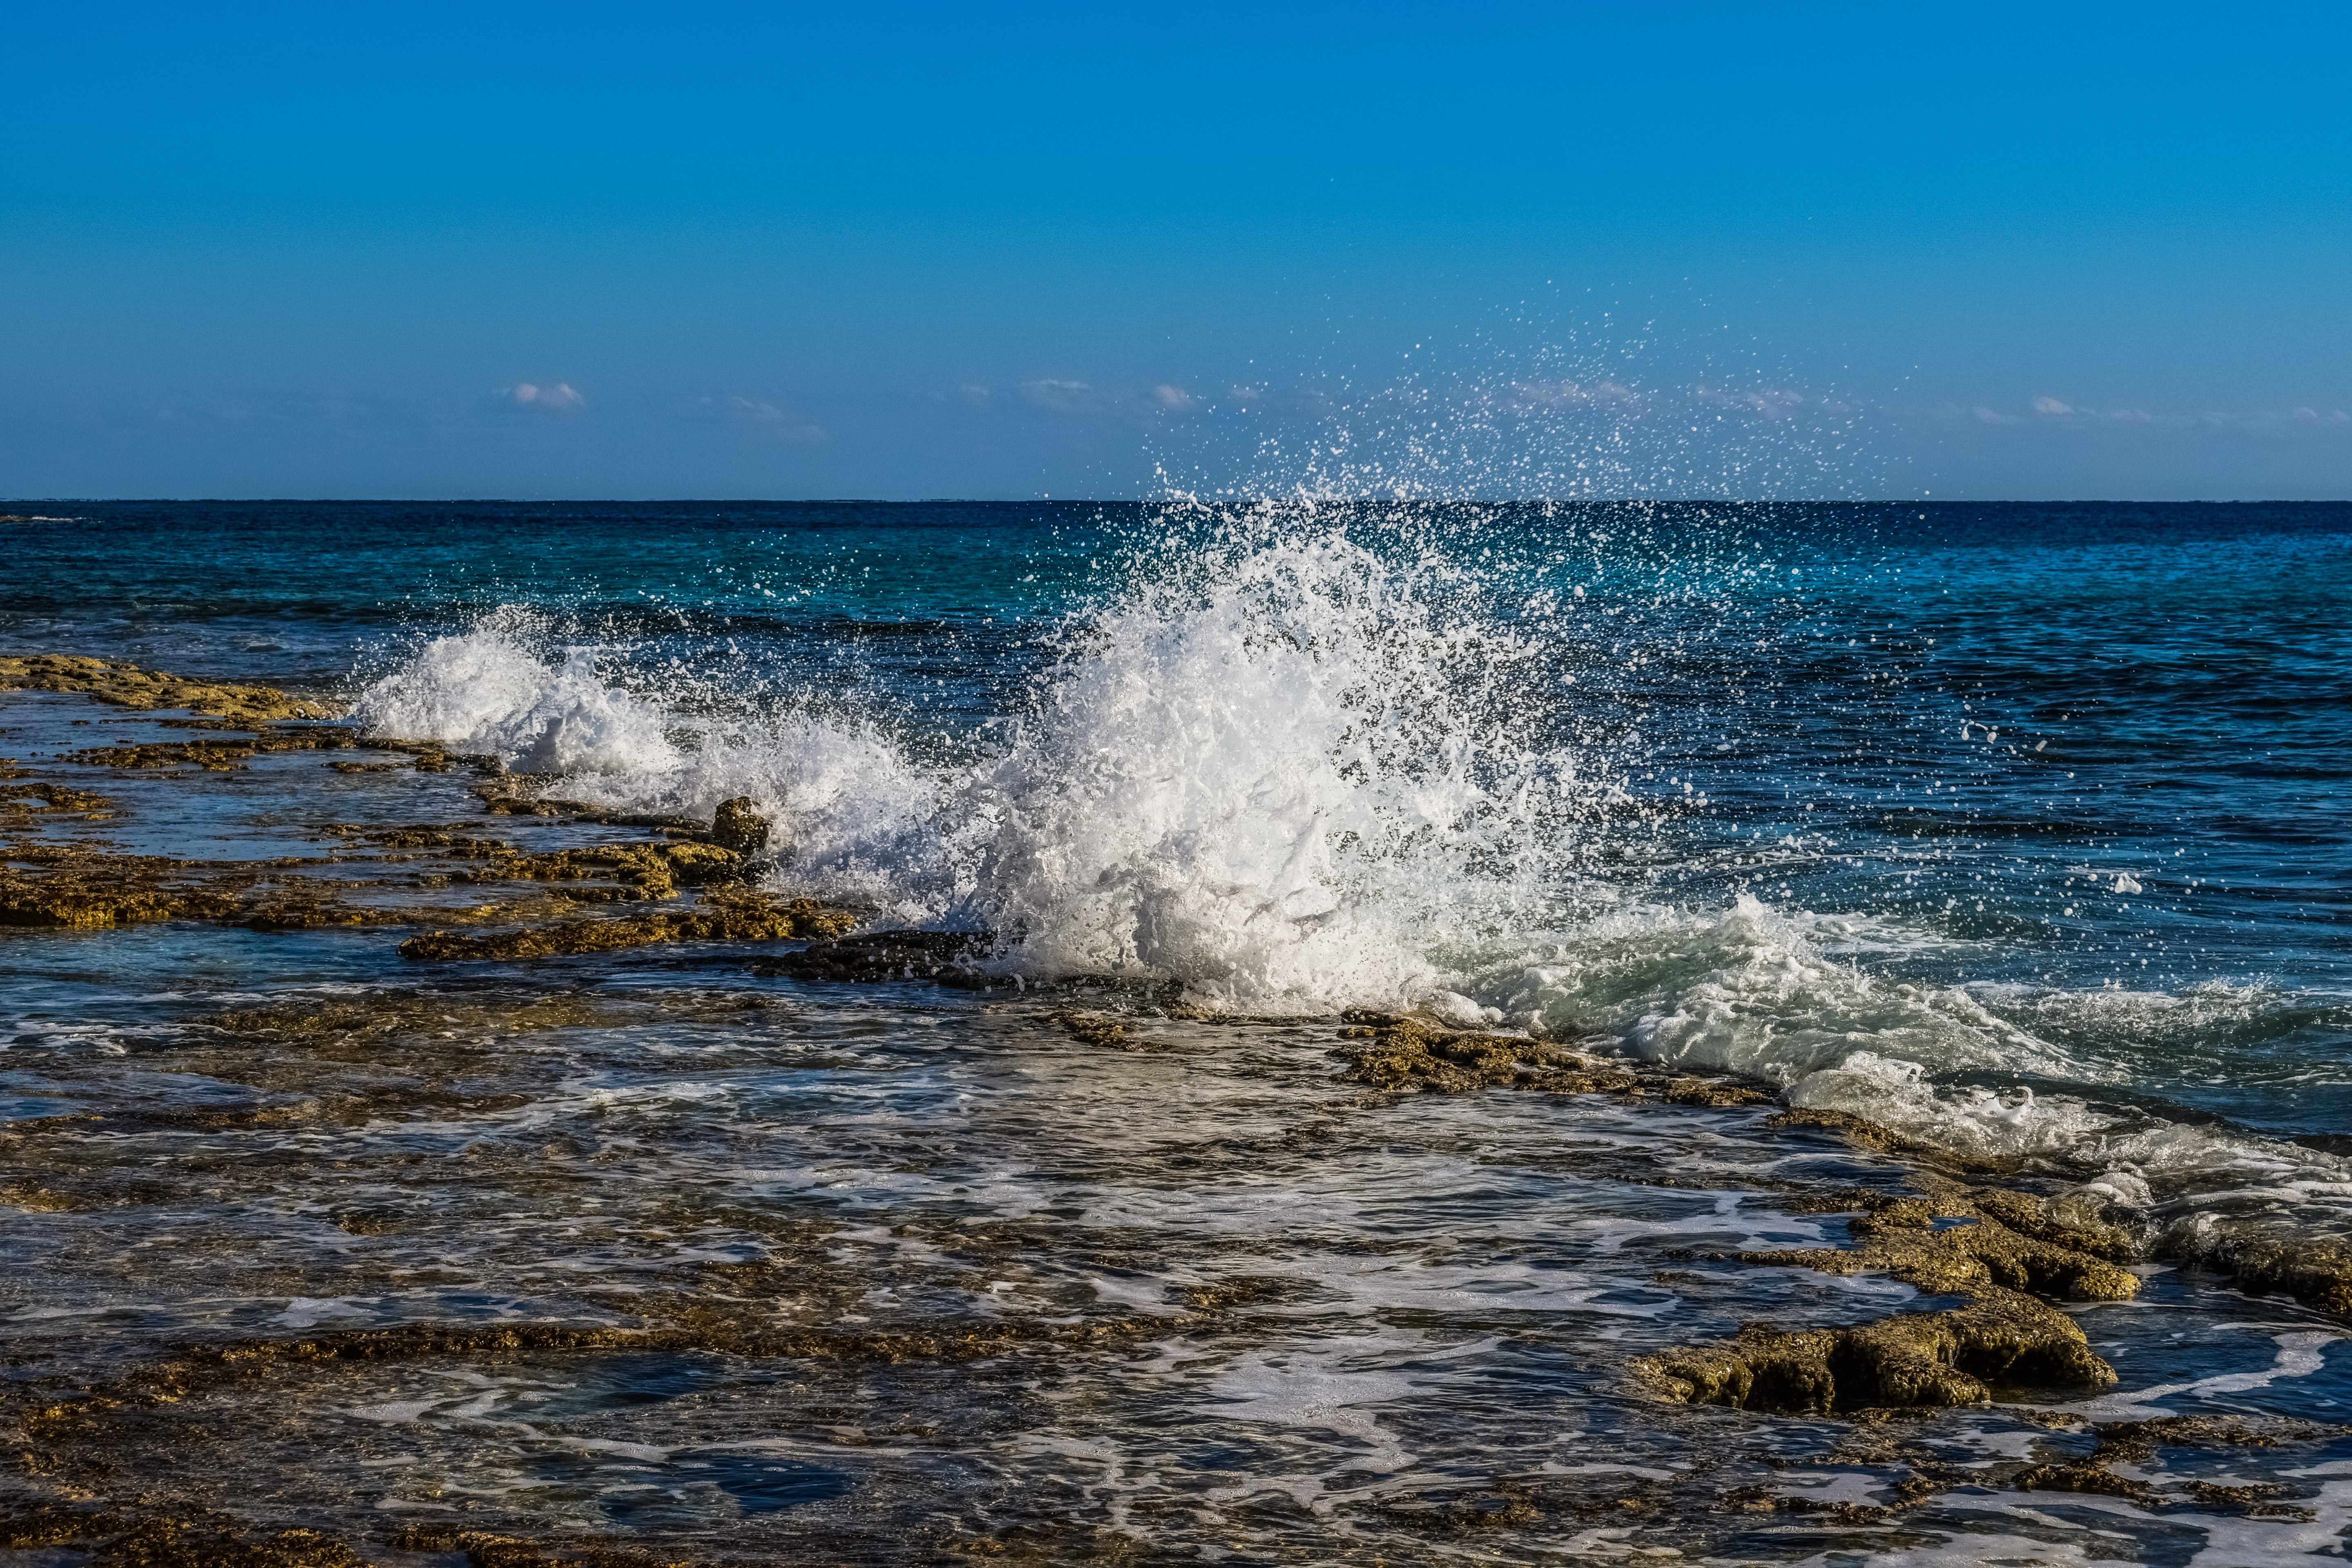
wave, sea, shore, wind wave, ocean, body of water, horizon, coast, water, beach, rock, cape, sunlight, sand